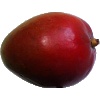
Label: Mango Red 1